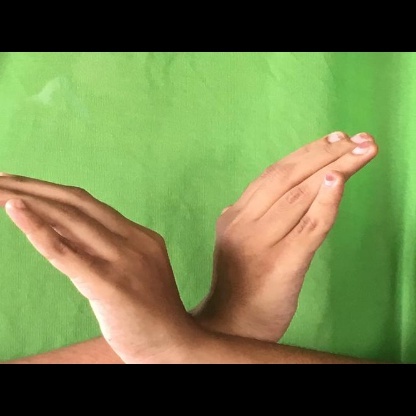
Mudra: Nagabandha